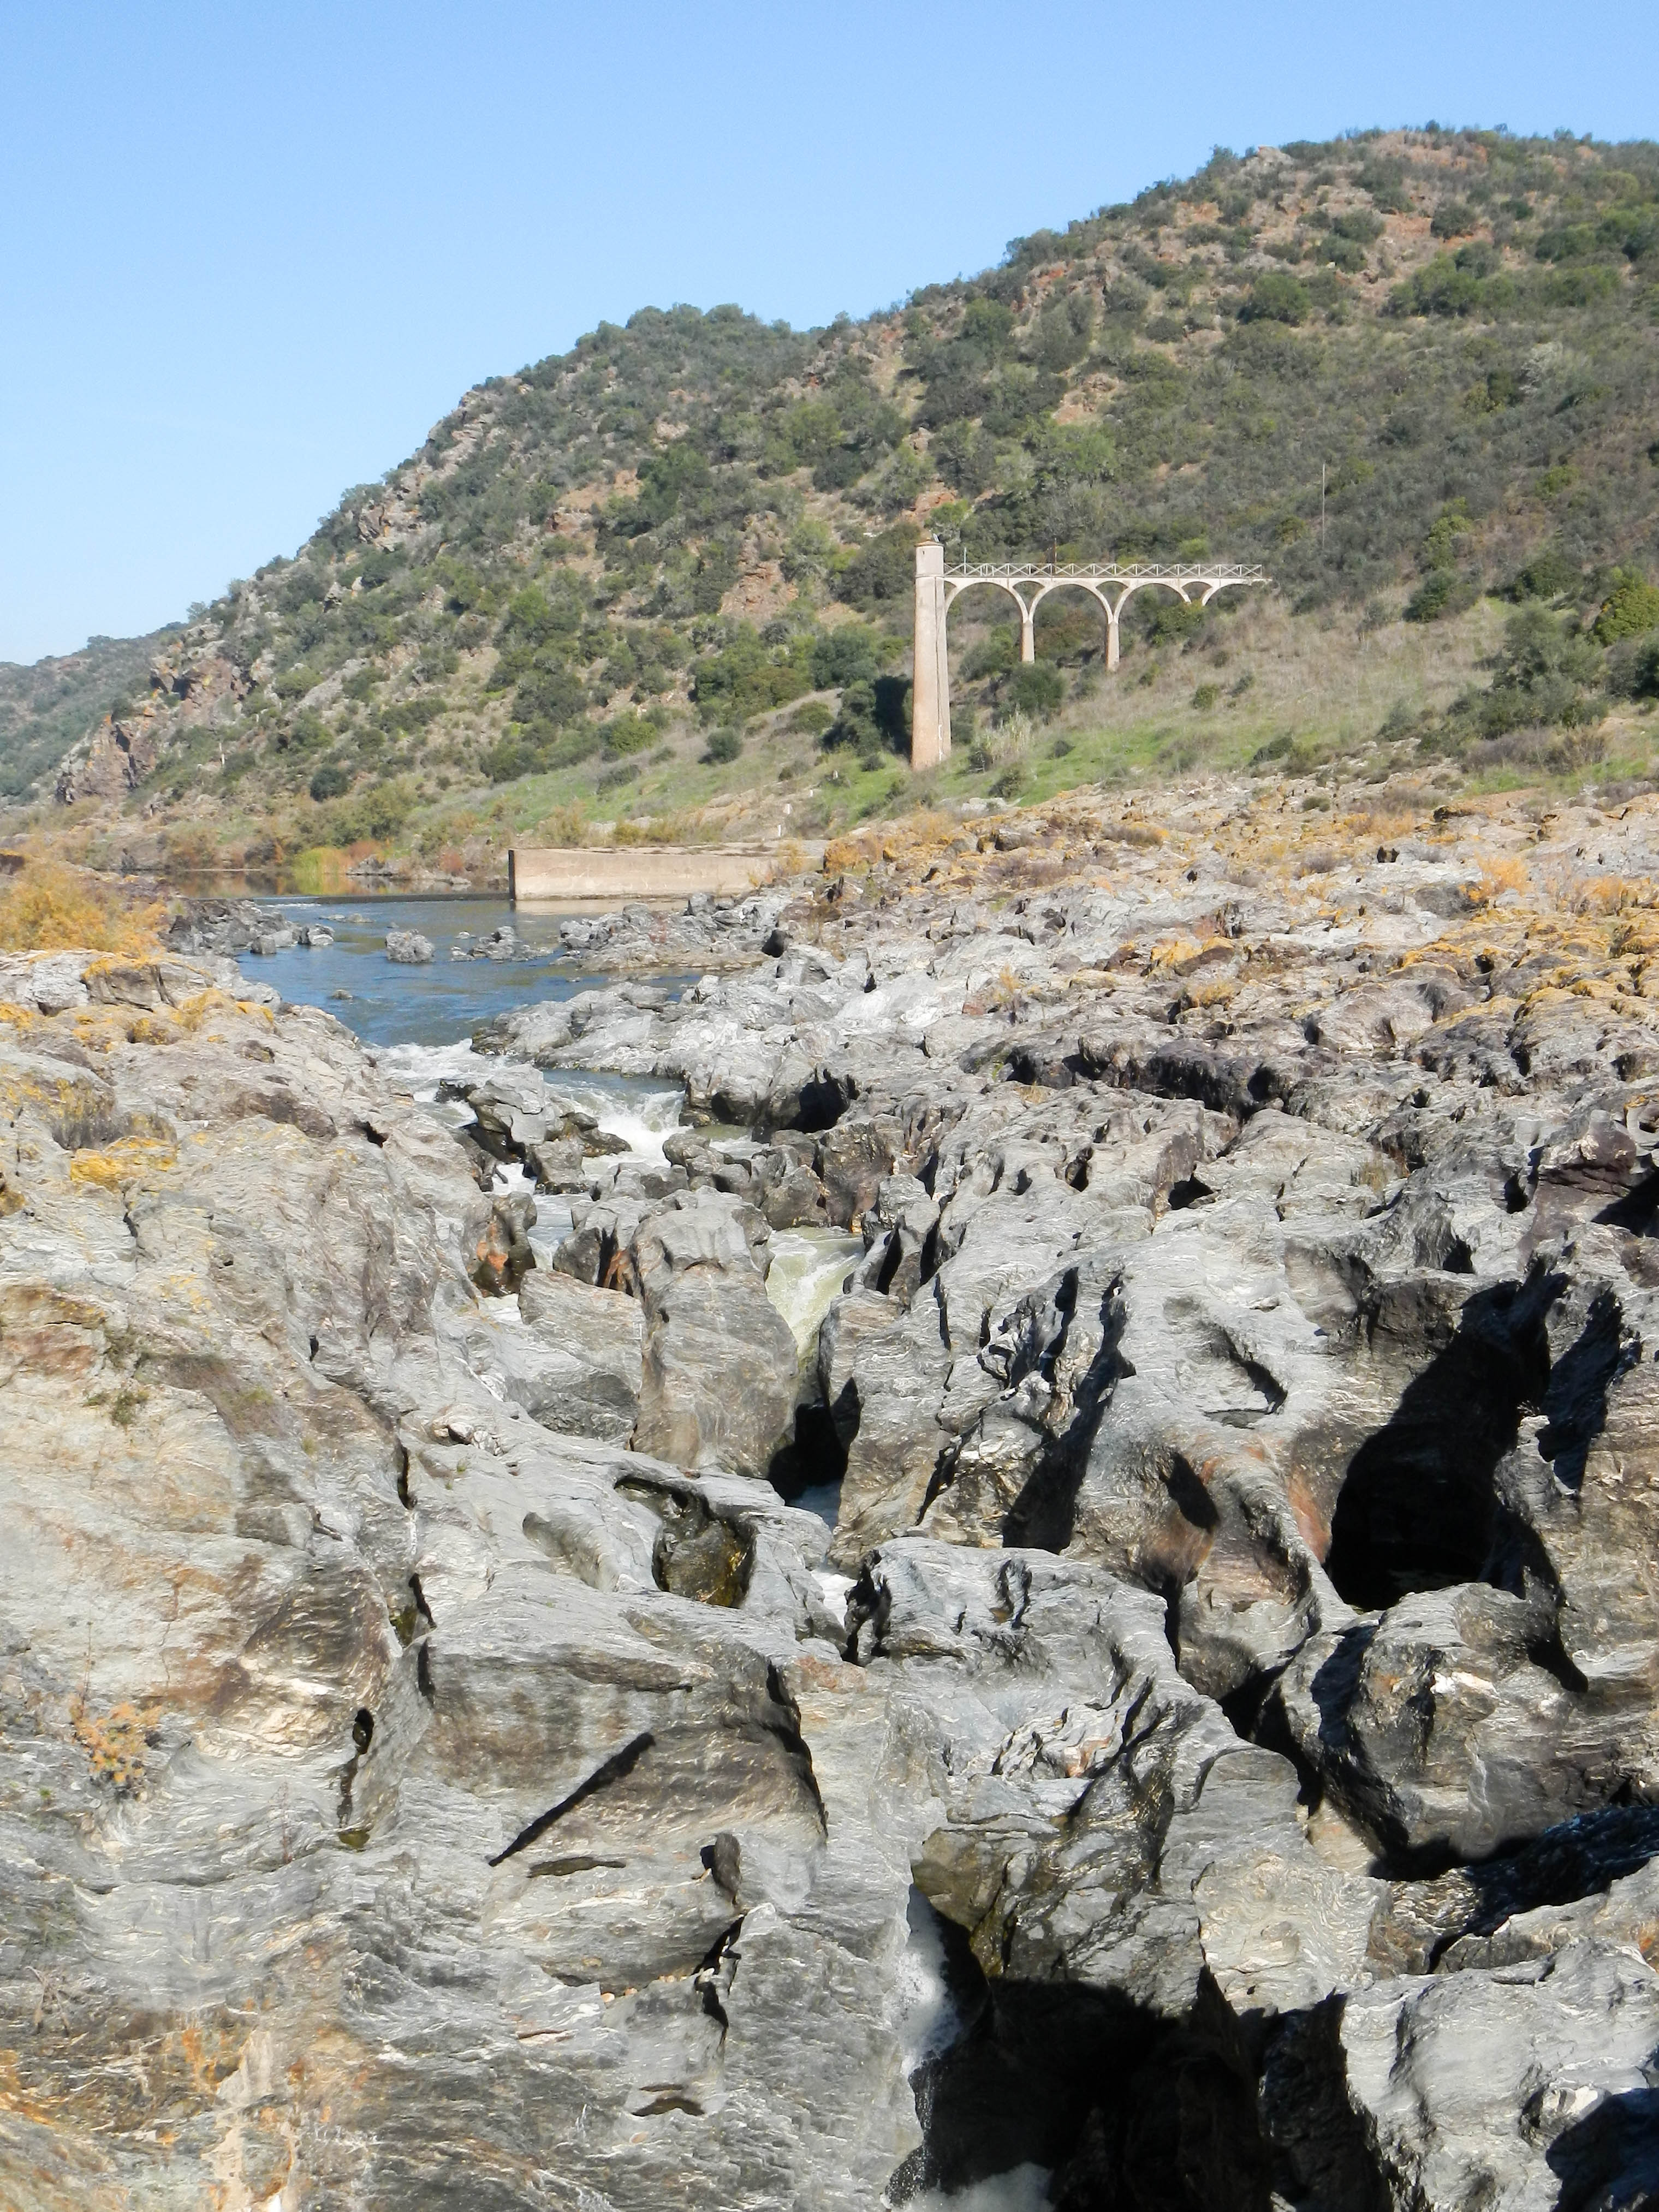
road, route, landscape, nature, destination, adventure, hiking, rock, bedrock, outcrop, geological phenomenon, formation, geology, dike, fault, klippe, cliff, limestone, Raised beach, coast, terrain